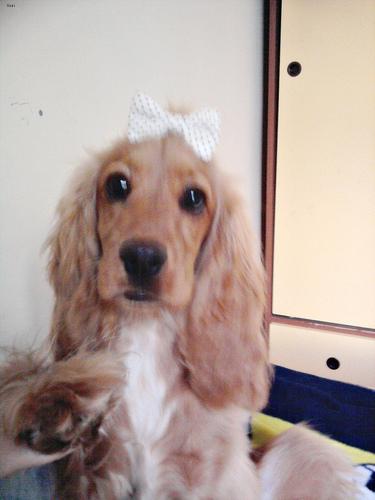
Breed: english cocker spaniel